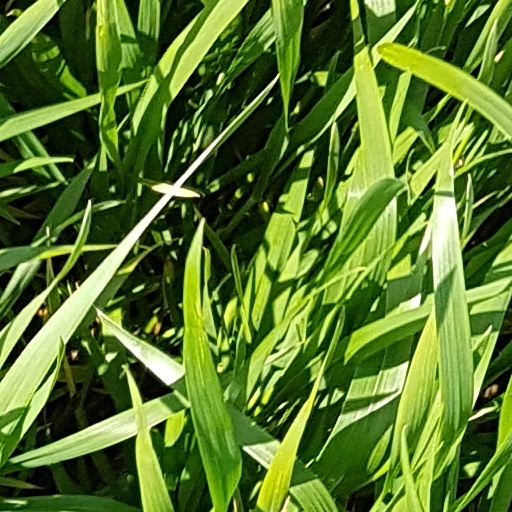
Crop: wheat